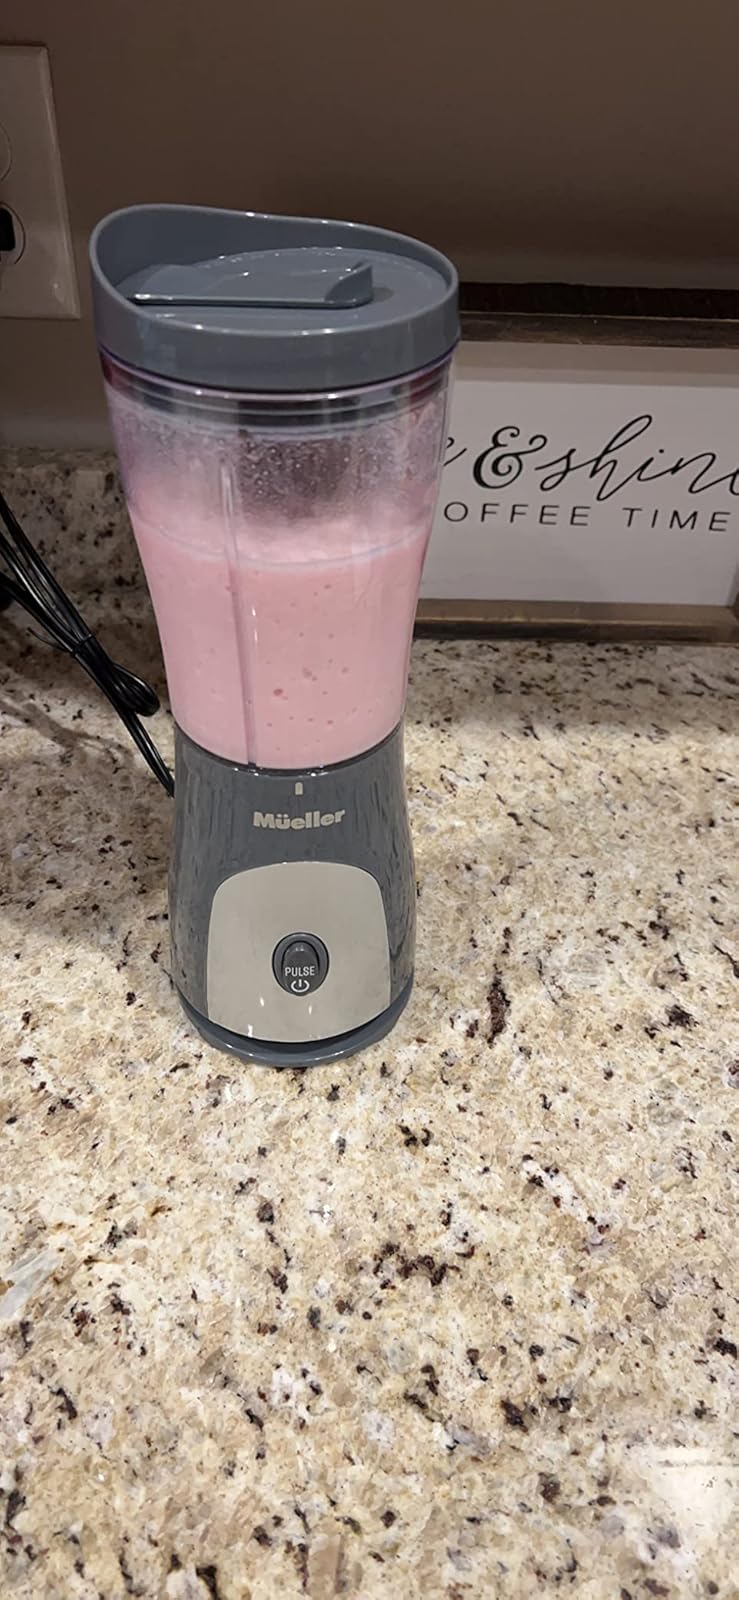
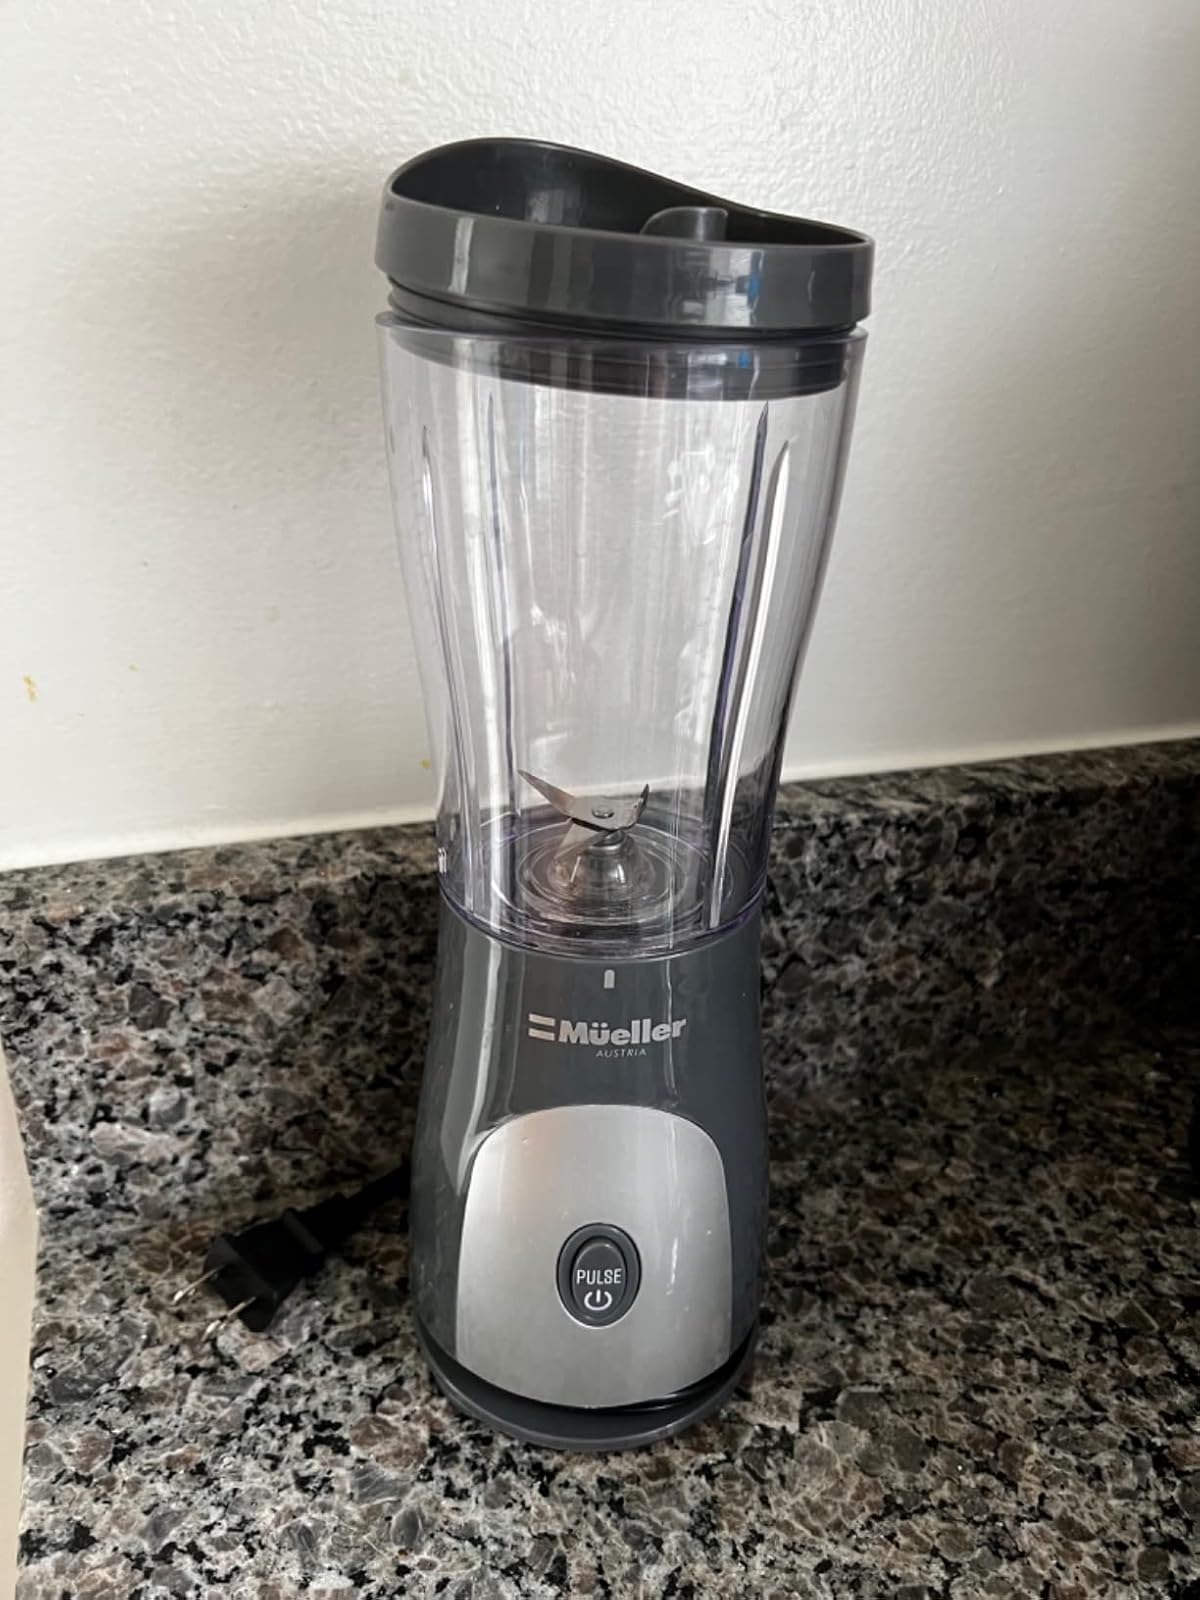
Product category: items_blender
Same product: yes